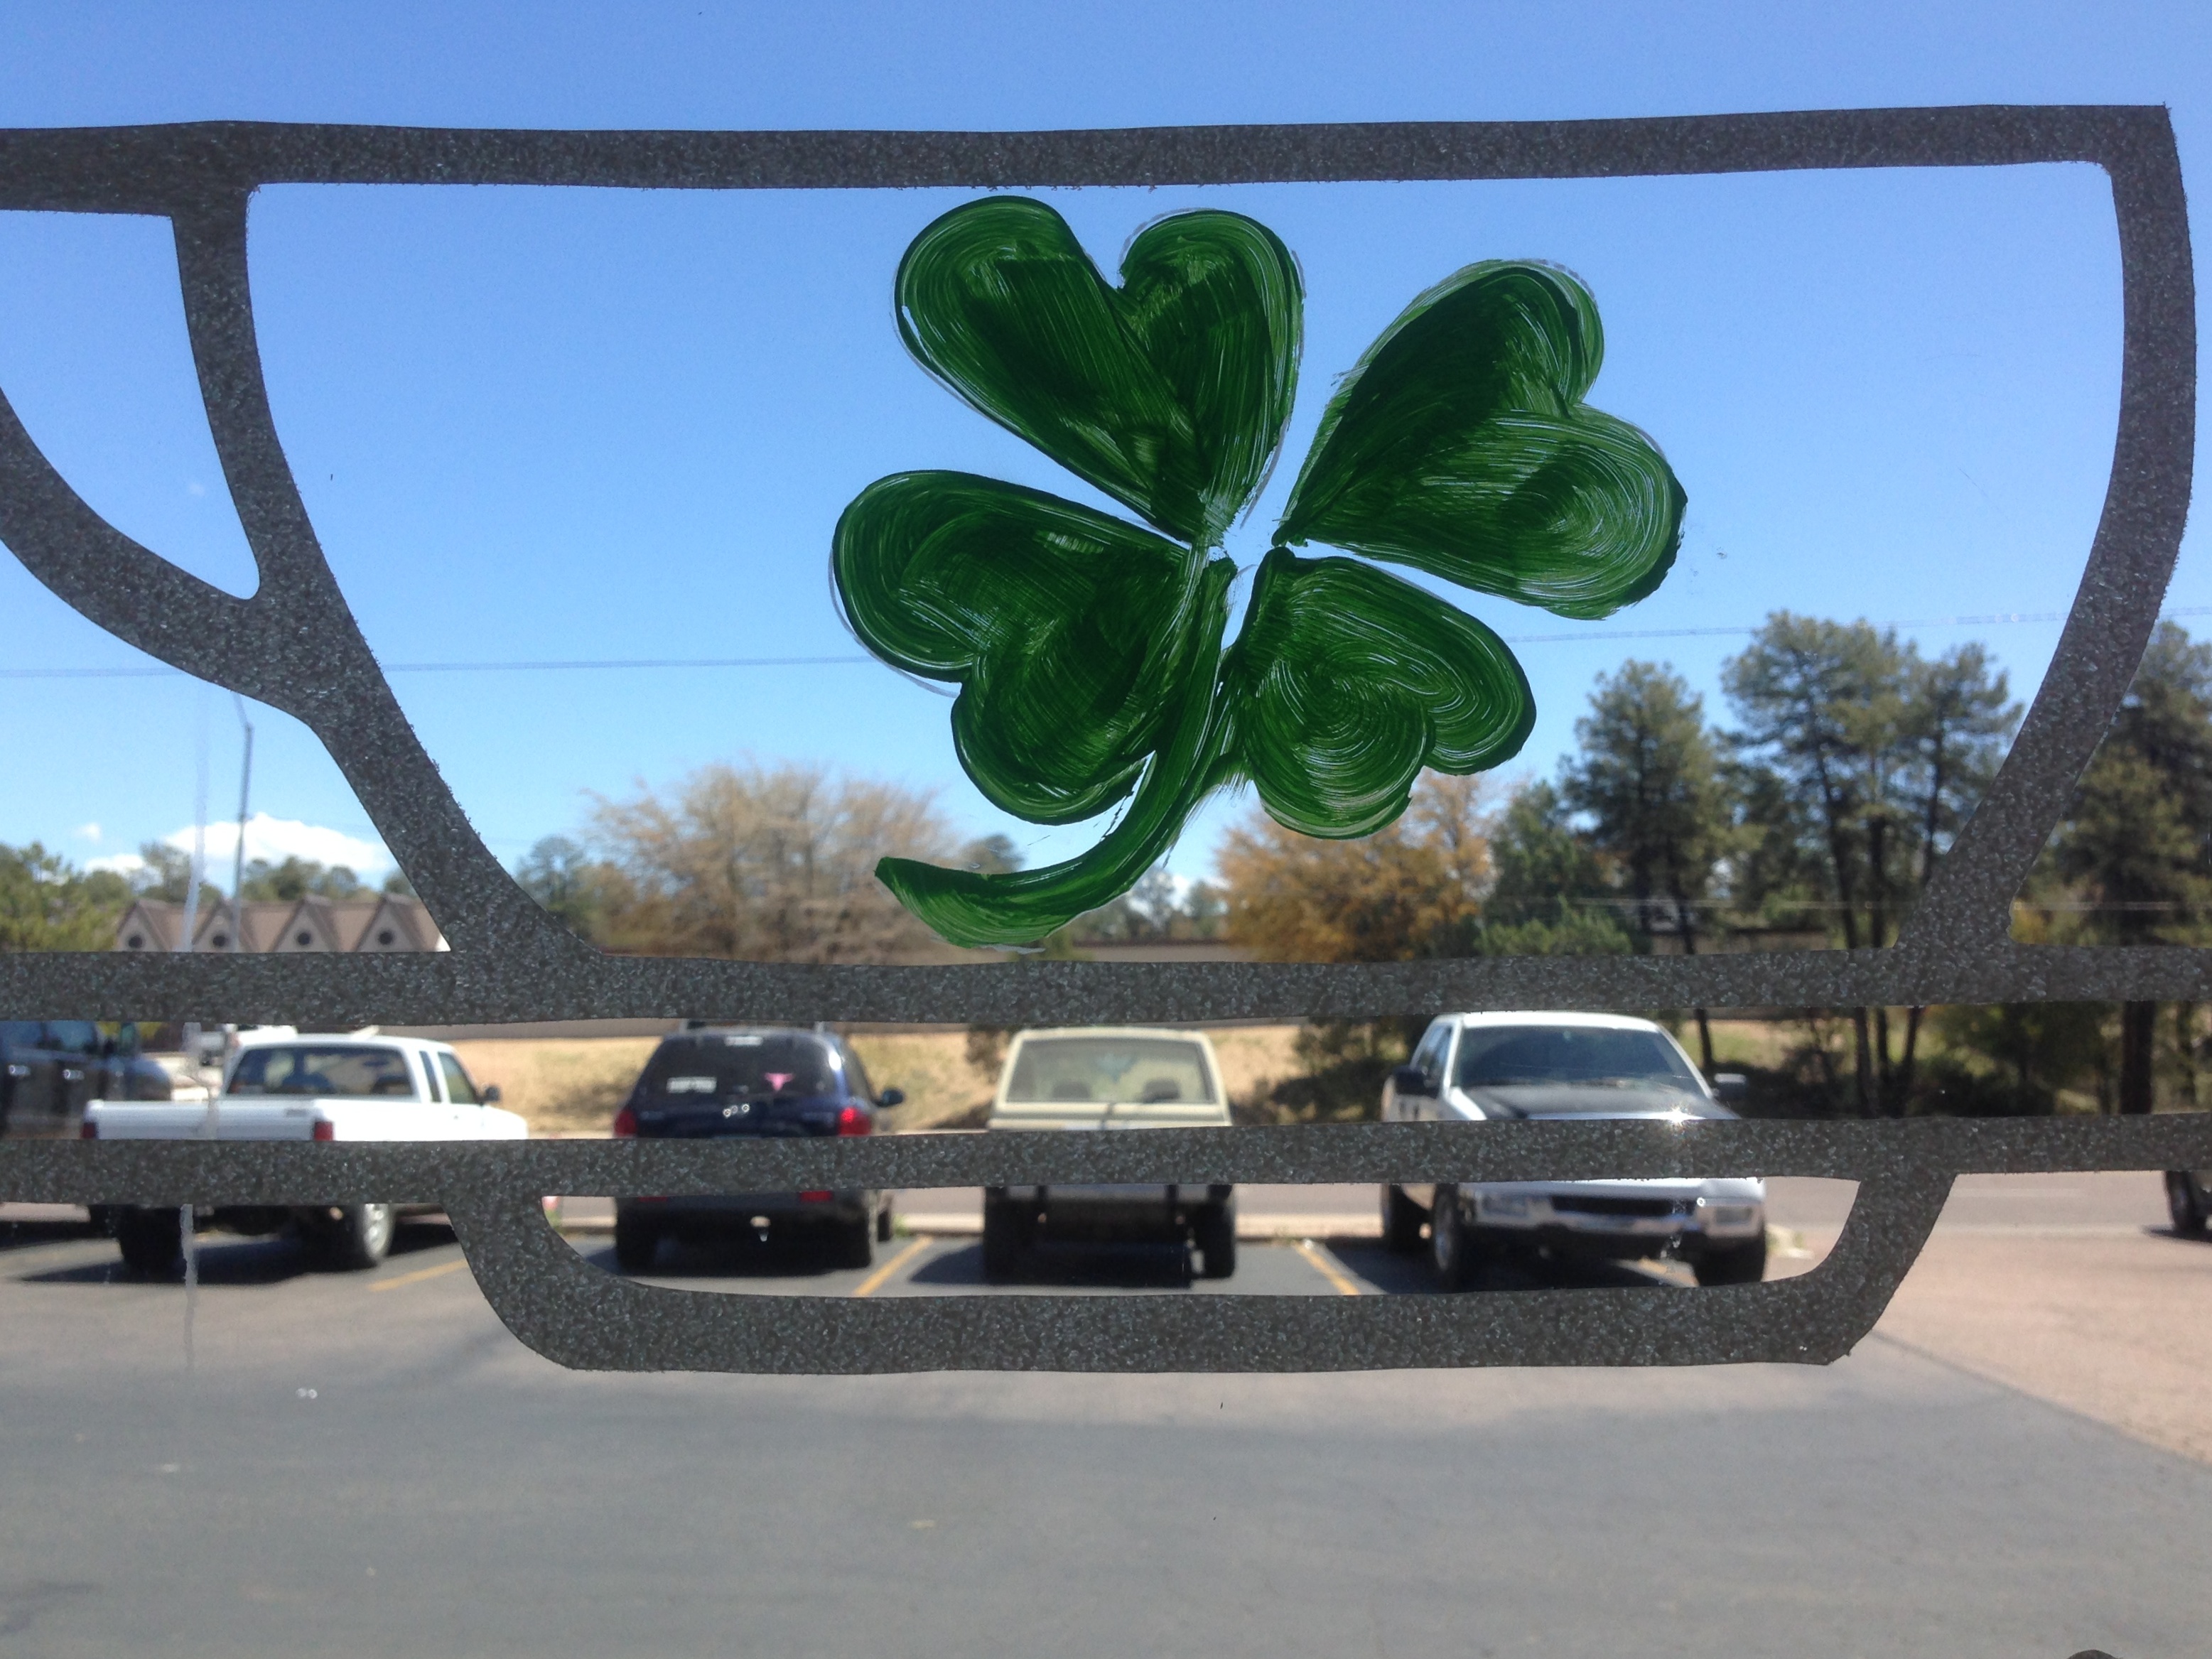
car, flower, vehicle, automotive exterior